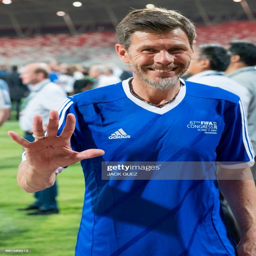
soccer player poses for a photograph during the opening ceremony of a football game .